Natufian culture

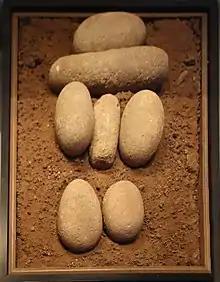
Schematic human figure made of pebbles, from Eynan, Early Natufian, 12,000 BC

Natufian grave goods are typically made of shell, teeth (of red deer), bones, and stone. There are pendants, bracelets, necklaces, earrings, and belt-ornaments as well.